Beuronese Congregation

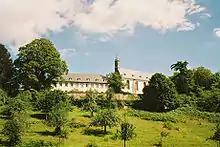
Abtei Neuburg

Initially, the congregation was under the management of the Abbot of Beuron, who acted as its Archabbot. The General Chapter, which took place at lengthy intervals and was attended by the congregation's officiating abbots, served the purpose of promoting general agreement among the communities and the regulation of outstanding questions. It was a strongly centralised system: all houses of the congregation were obliged to follow the customs, daily routine, service times and forms prescribed by Beuron.